Parsis

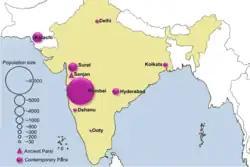
The geographical distribution of modern and ancient Parsis in India and Pakistan.

According to the 2011 census of India, there are 57,264 Parsis in India. According to the National Commission for Minorities, there are a "variety of causes that are responsible for this steady decline in the population of the community", the most significant of which were childlessness and migration.